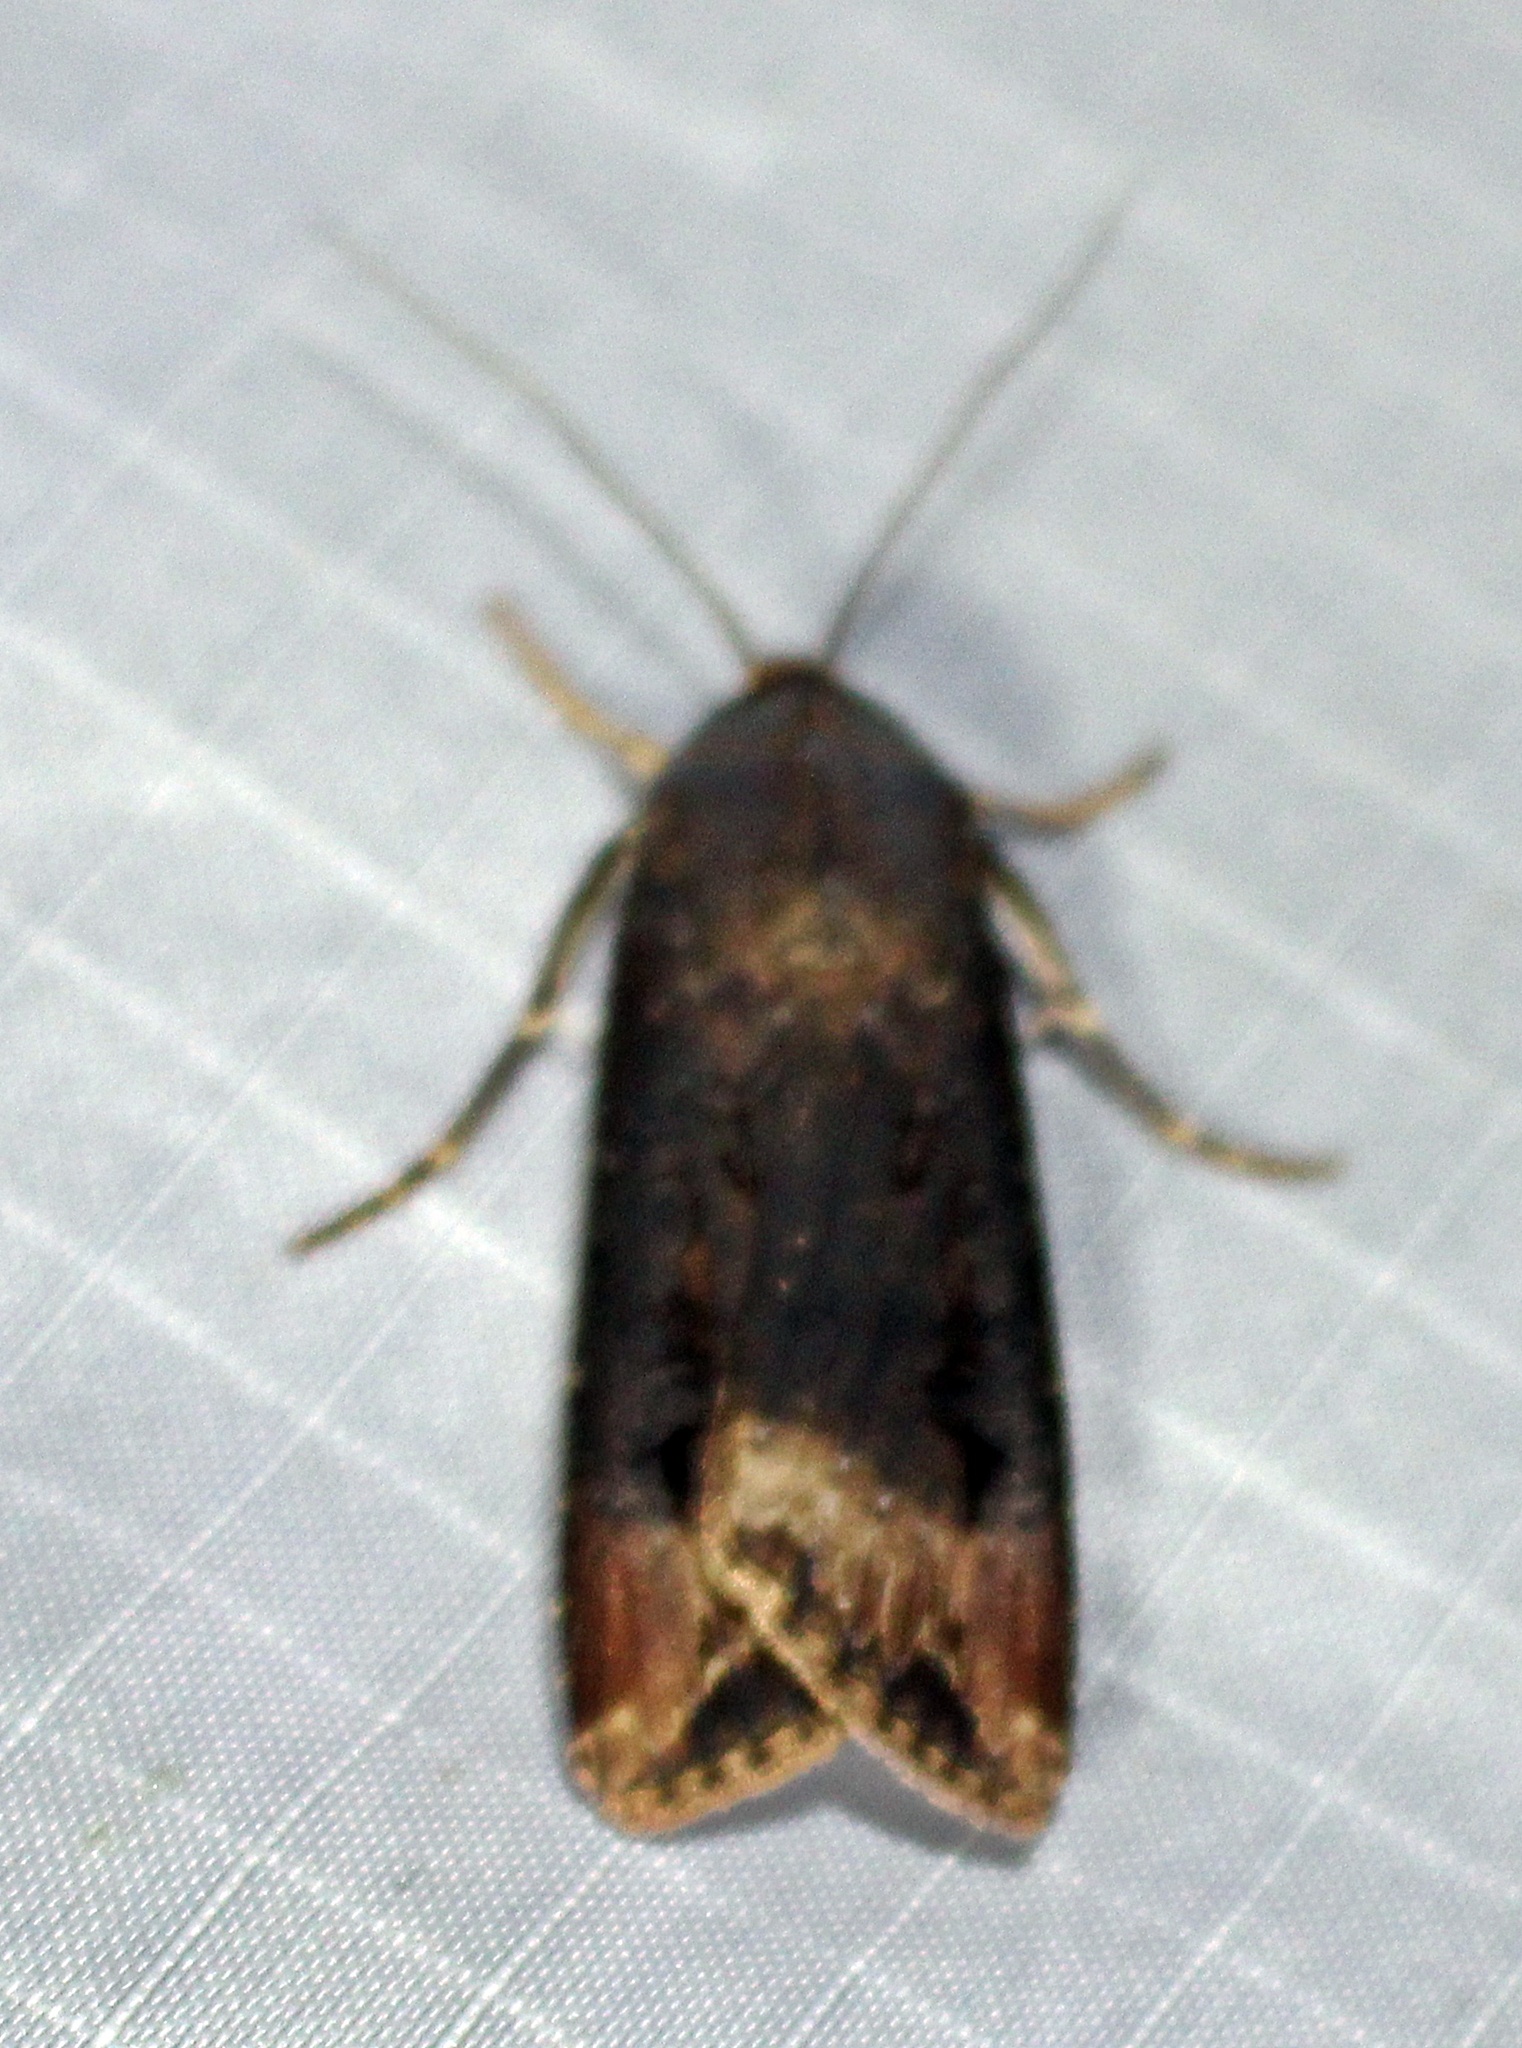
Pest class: cutworms